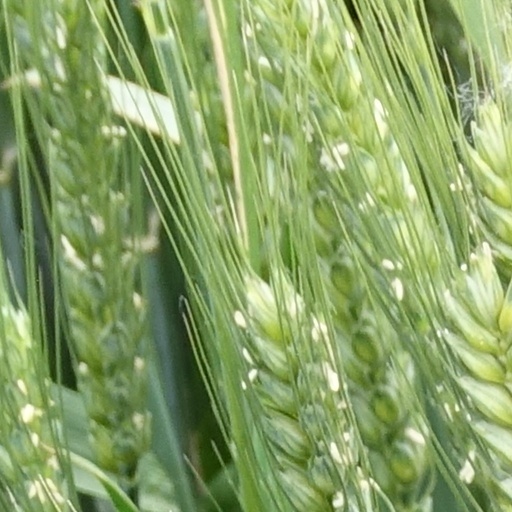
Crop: wheat